175th Street station (IND Eighth Avenue Line)

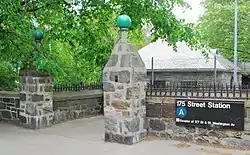
Stone entrance on Fort Washington Avenue at 175th Street

The underground station has two tracks and one island platform, with single green columns in the center of the platform rather than the double columns found near the platform edges at other stations. The tilework in this station is plain, and lacks the maroon-colored tile bands that are present at adjacent stations along the line.